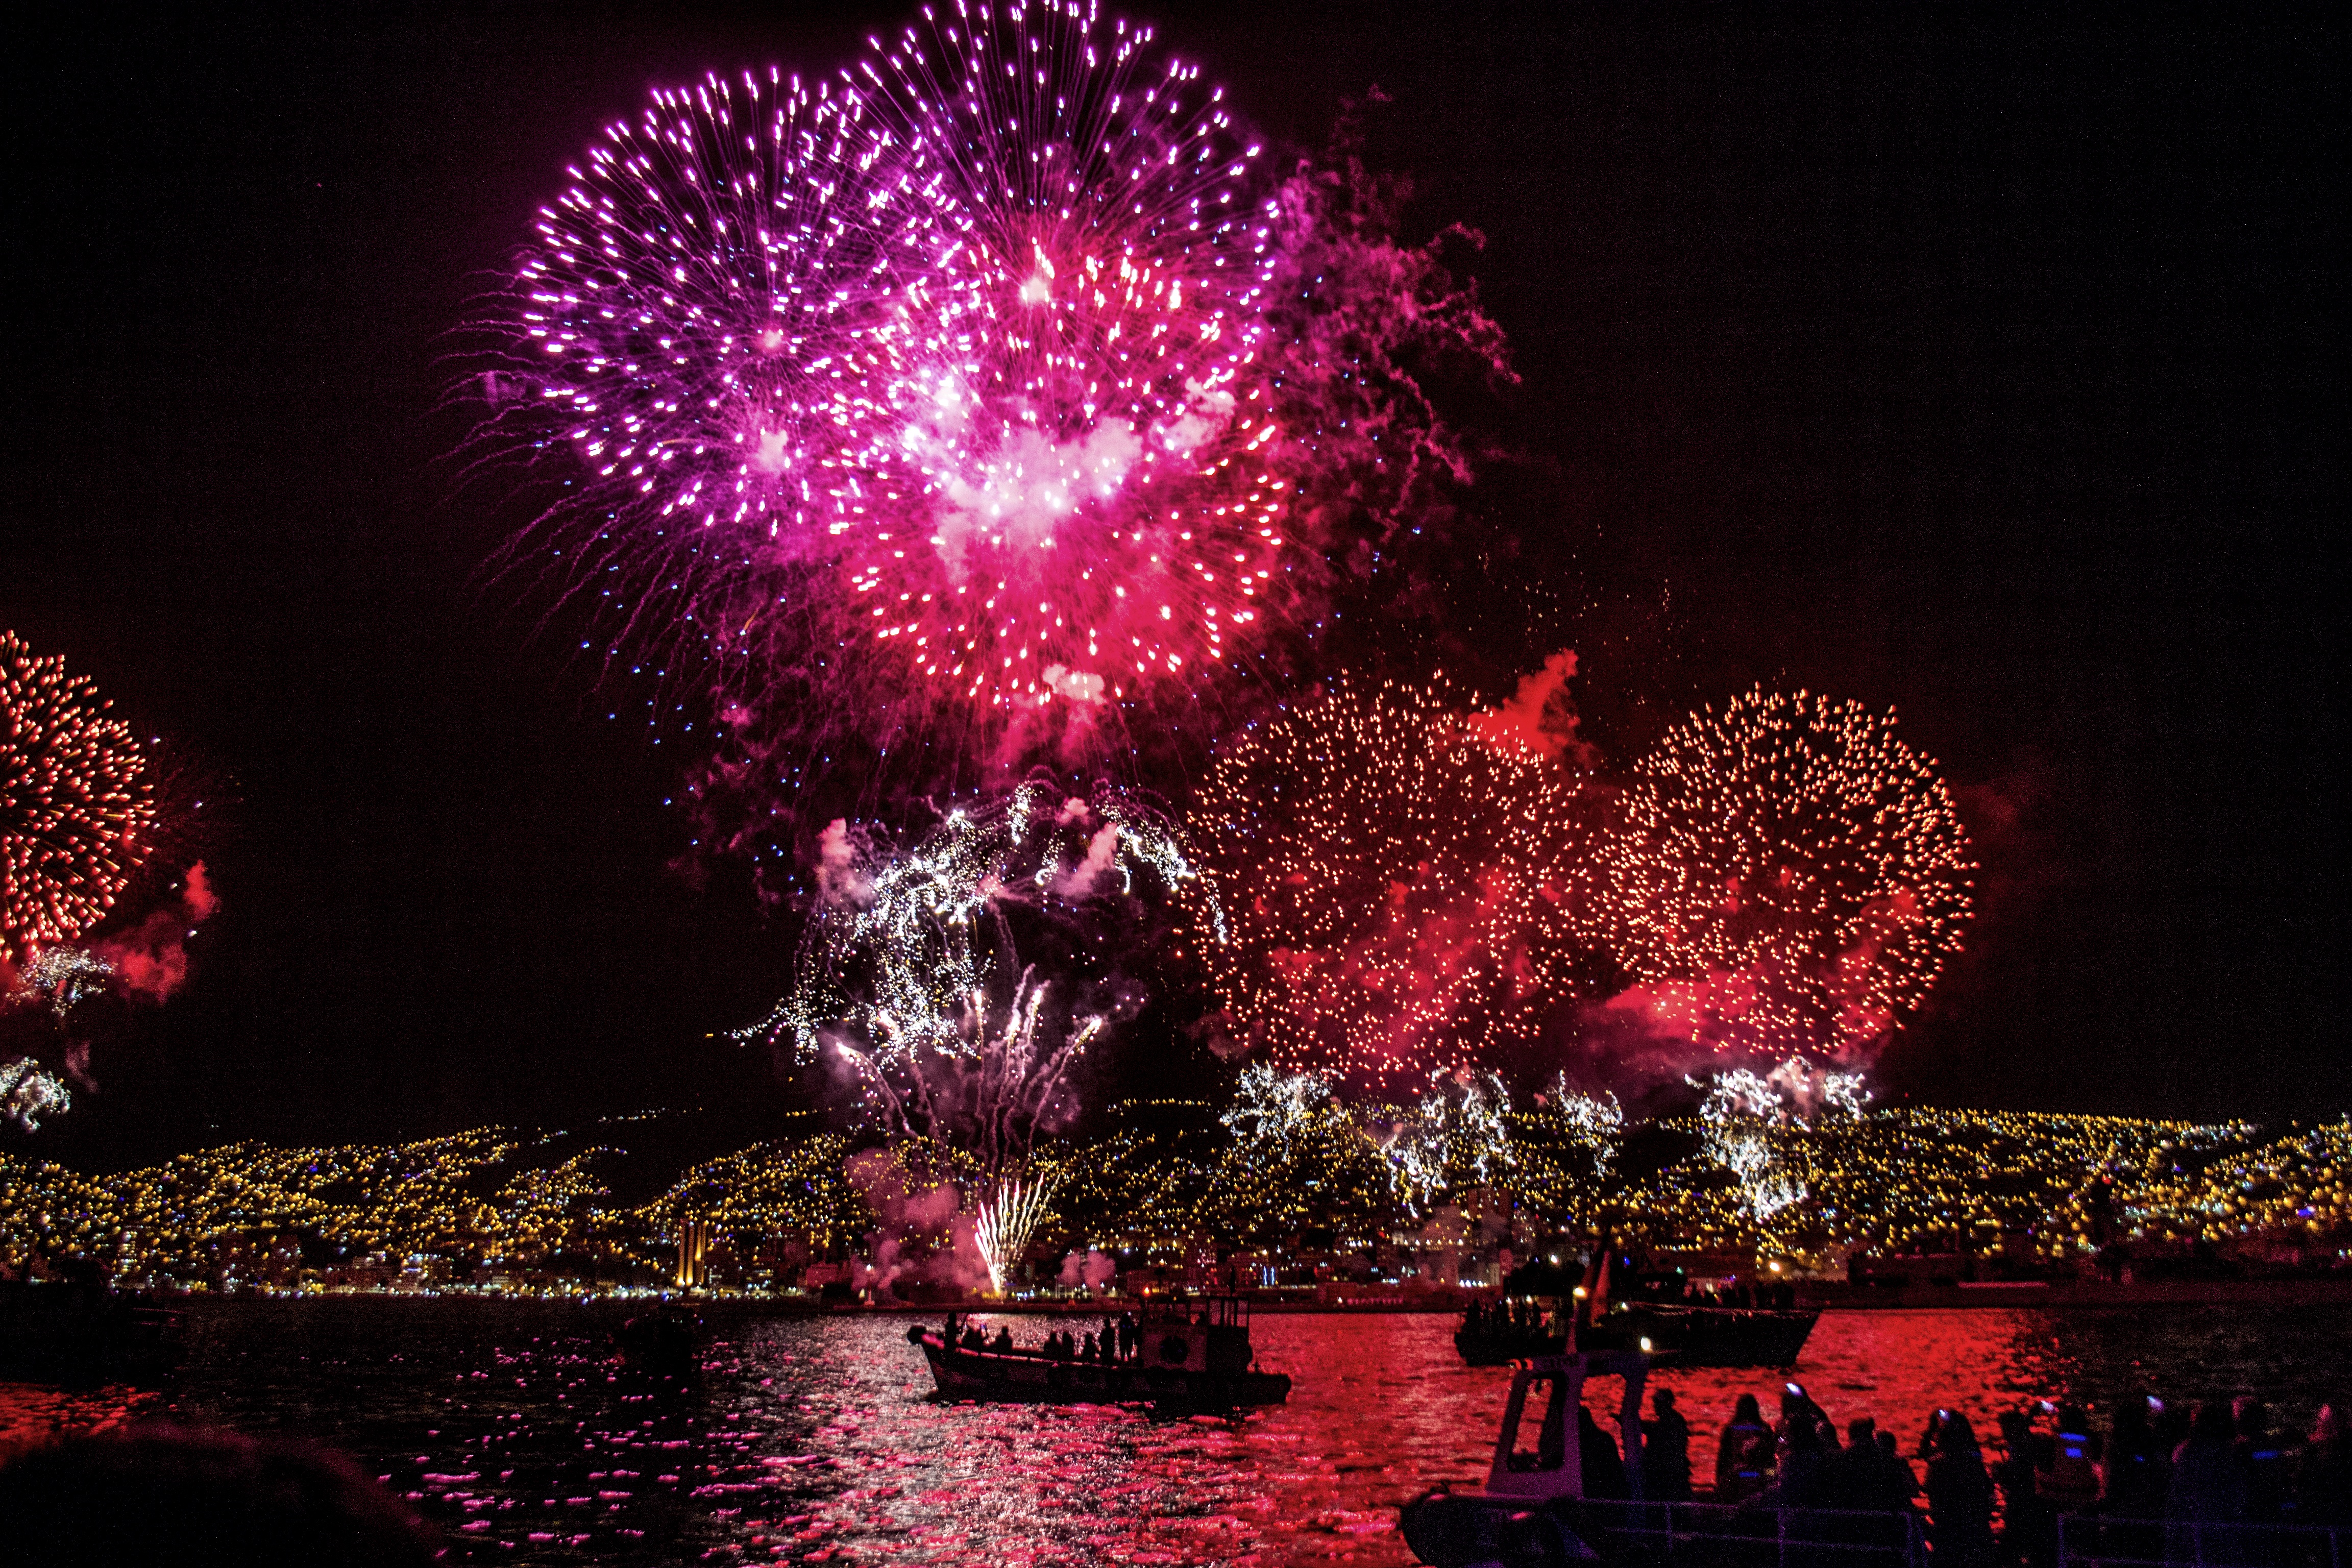
purple, recreation, celebration, holiday, pyrotechnics, explosion, celebrate, sparkle, fourth of july, festival, fireworks, happy, party, event, independence, patriotic, 4th of july, outdoor recreation